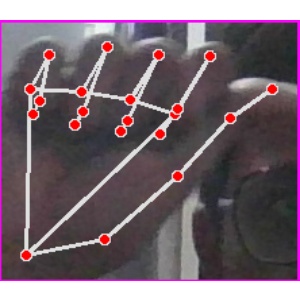
अक्षर: छ